Gacko

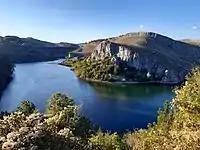
Klinje lake

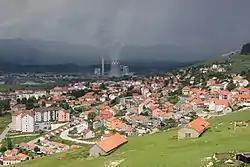
Gacko

Gacko is a town and municipality in Republika Srpska, Bosnia and Herzegovina. It is situated in the region of East Herzegovina. As of 2013, the town has a population of 5,784 inhabitants, while the municipality has 8,990 inhabitants.